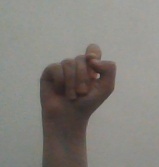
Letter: fa